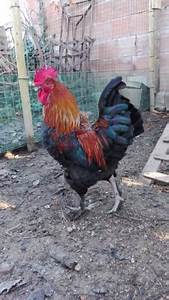
Label: gallina